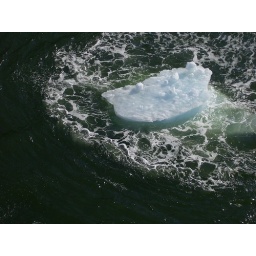
in this shot you can see how blue the ice is and how green the water is.